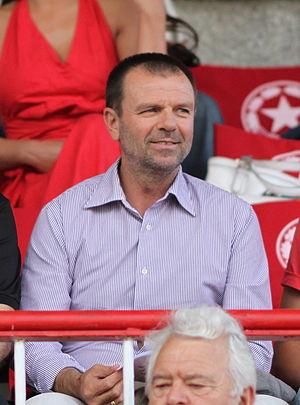
Stoycho Mladenov (né le 12 avril 1957 à Dimitrovgrad, Drapeau de Bulgarie Bulgarie) est un ancien footballeur bulgare et un entraîneur de football. Português: Stoycho Dimitrov Mladenov - em búlgaro, Стойчо Димитров Младенов (Sófia na Bulgária, 24 de Abril de 1957) - é um ex-futebolista búlgaro.
Stoycho Mladenov né le 12 avril 1957 à Dimitrovgrad, est un footballeur bulgare et un entraîneur de football.